Teasing Master Takagi-san season 3

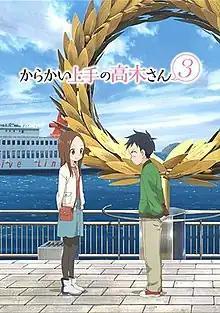
Key visual of the season.

"Teasing Master Takagi-san" is an anime series adapted from the manga of the same title by Sōichirō Yamamoto. The third season was officially announced in September 2021 after it was first teased with the release of the sixteenth volume of the manga, alongside . The third season aired on the Super Animeism block on MBS and TBS, and other networks from January 8 to March 26, 2022. The opening theme is performed by Yuiko Ōhara. Like the first two seasons, the ending themes consist of covers by Rie Takahashi: by Eiichi Ohtaki (ep. 1), "Over Drive" by Judy and Mary (ep. 2–3), by Motohiro Hata (ep. 4–5), by Finger 5 (ep. 6), by Ikimonogakari (ep. 7–8), (ep. 9), by Sekai no Owari (ep. 10–11), and by Orange Range (ep. 12). Muse Communication secured the distribution rights for the third season in Southeast Asia. On December 28, 2021, Sentai Filmworks announced it had acquired the rights to the third season and the film for worldwide distribution excluding Asia, and is streaming it on Hidive.